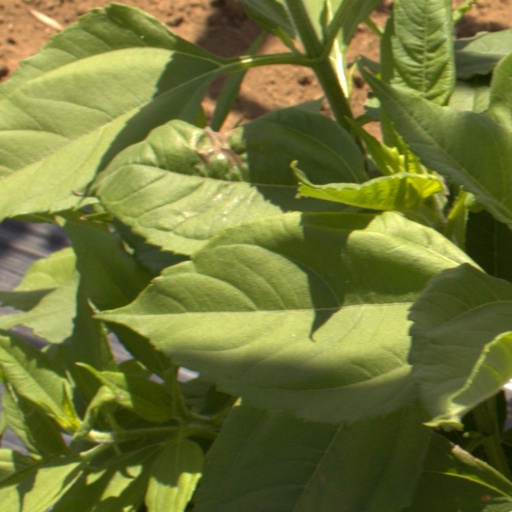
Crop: Jerusalem artichoke